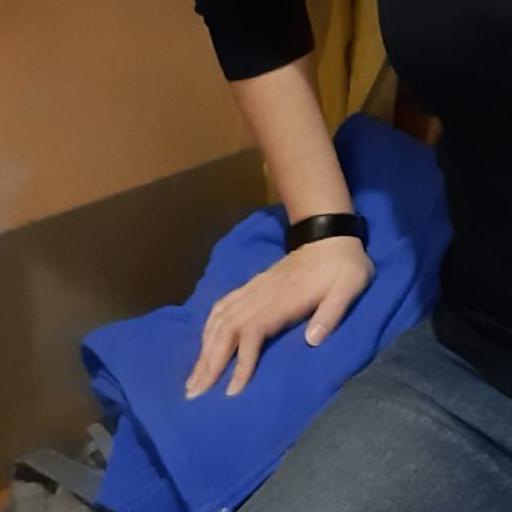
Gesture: no_gesture